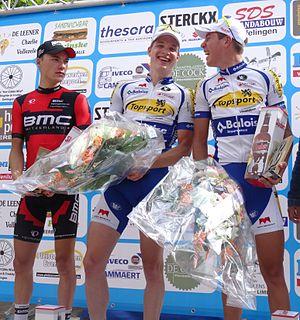
Reportage photographique réalisé le mercredi 25 juin à l'occasion du départ et de l'arrivée de l'Internationale Wielertrofee Jong Maar Moedig 2014 à Oetingen (Gooik), Belgique.
L'Internationale Wielertrofee Jong Maar Moedig ou IWT Jong Maar Moedig est une course cycliste belge disputée autour de Gooik, dans la province du Brabant flamand. Créé en 1985 sous le nom de Grand Prix Jerry Blondel, il s'est appelé Trophée cycliste international Jerry Blondel à partir de 1987 et a pris son nom actuel en 1998. Il fait partie de l'UCI Europe Tour depuis 2005 en catégorie 1.2. Il est par conséquent ouvert aux équipes continentales professionnelles belges, aux équipes continentales, à des équipes nationales et à des équipes régionales ou de clubs. Les UCI ProTeams ne peuvent pas participer.
La 30ᵉ édition de l'Internationale Wielertrofee Jong Maar Moedig a eu lieu le 25 juin 2014, le même jour que Halle-Ingooigem. La course fait partie du calendrier UCI Europe Tour 2014 en catégorie 1.2. Sur un circuit constitué de plusieurs boucles autour d'Oetingen, Gijs Van Hoecke a terminé le parcours de 170 km en 4 h 5 min 31 s. Il est suivi deux secondes plus tard par Loïc Vliegen, arrivé également second trois jours plus tôt à la Flèche ardennaise, et trente-deux secondes plus tard par Jelle Wallays. C'est la troisième année de suite qu'un coureur de Topsport Vlaanderen-Baloise remporte la course, et la deuxième année de suite que l'équipe place deux de ses coureurs sur le podium. Gijs Van Hoecke remporte également le prix du meilleur grimpeur. Sur les 173 coureurs qui ont pris le départ, seuls 86 franchissent la ligne d'arrivée.
L'UCI Europe Tour 2014 est la dixième édition de l'UCI Europe Tour, l'un des cinq circuits continentaux de cyclisme de l'Union cycliste internationale. Il est composé d'environ 300 compétitions organisées du 2 février au 19 octobre 2014 en Europe.